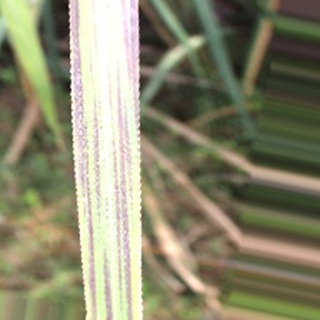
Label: sugarcane_bacterial_blight